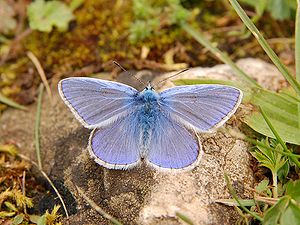
Almindelig blåfugl
Almindelig blåfugl, han.